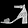
Label: Sandal